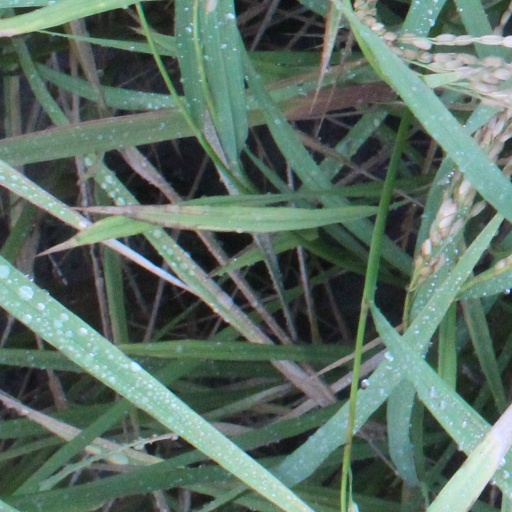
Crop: rice